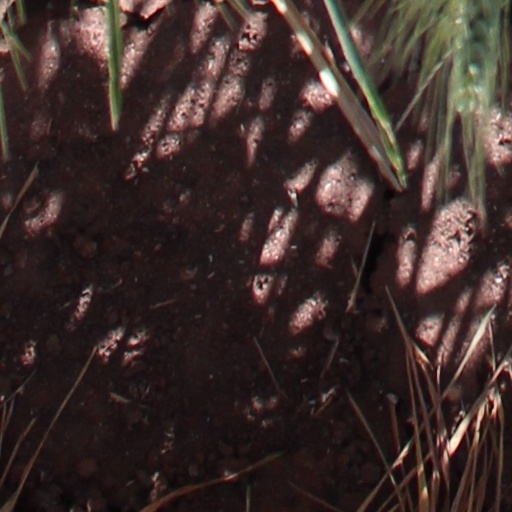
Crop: wheat